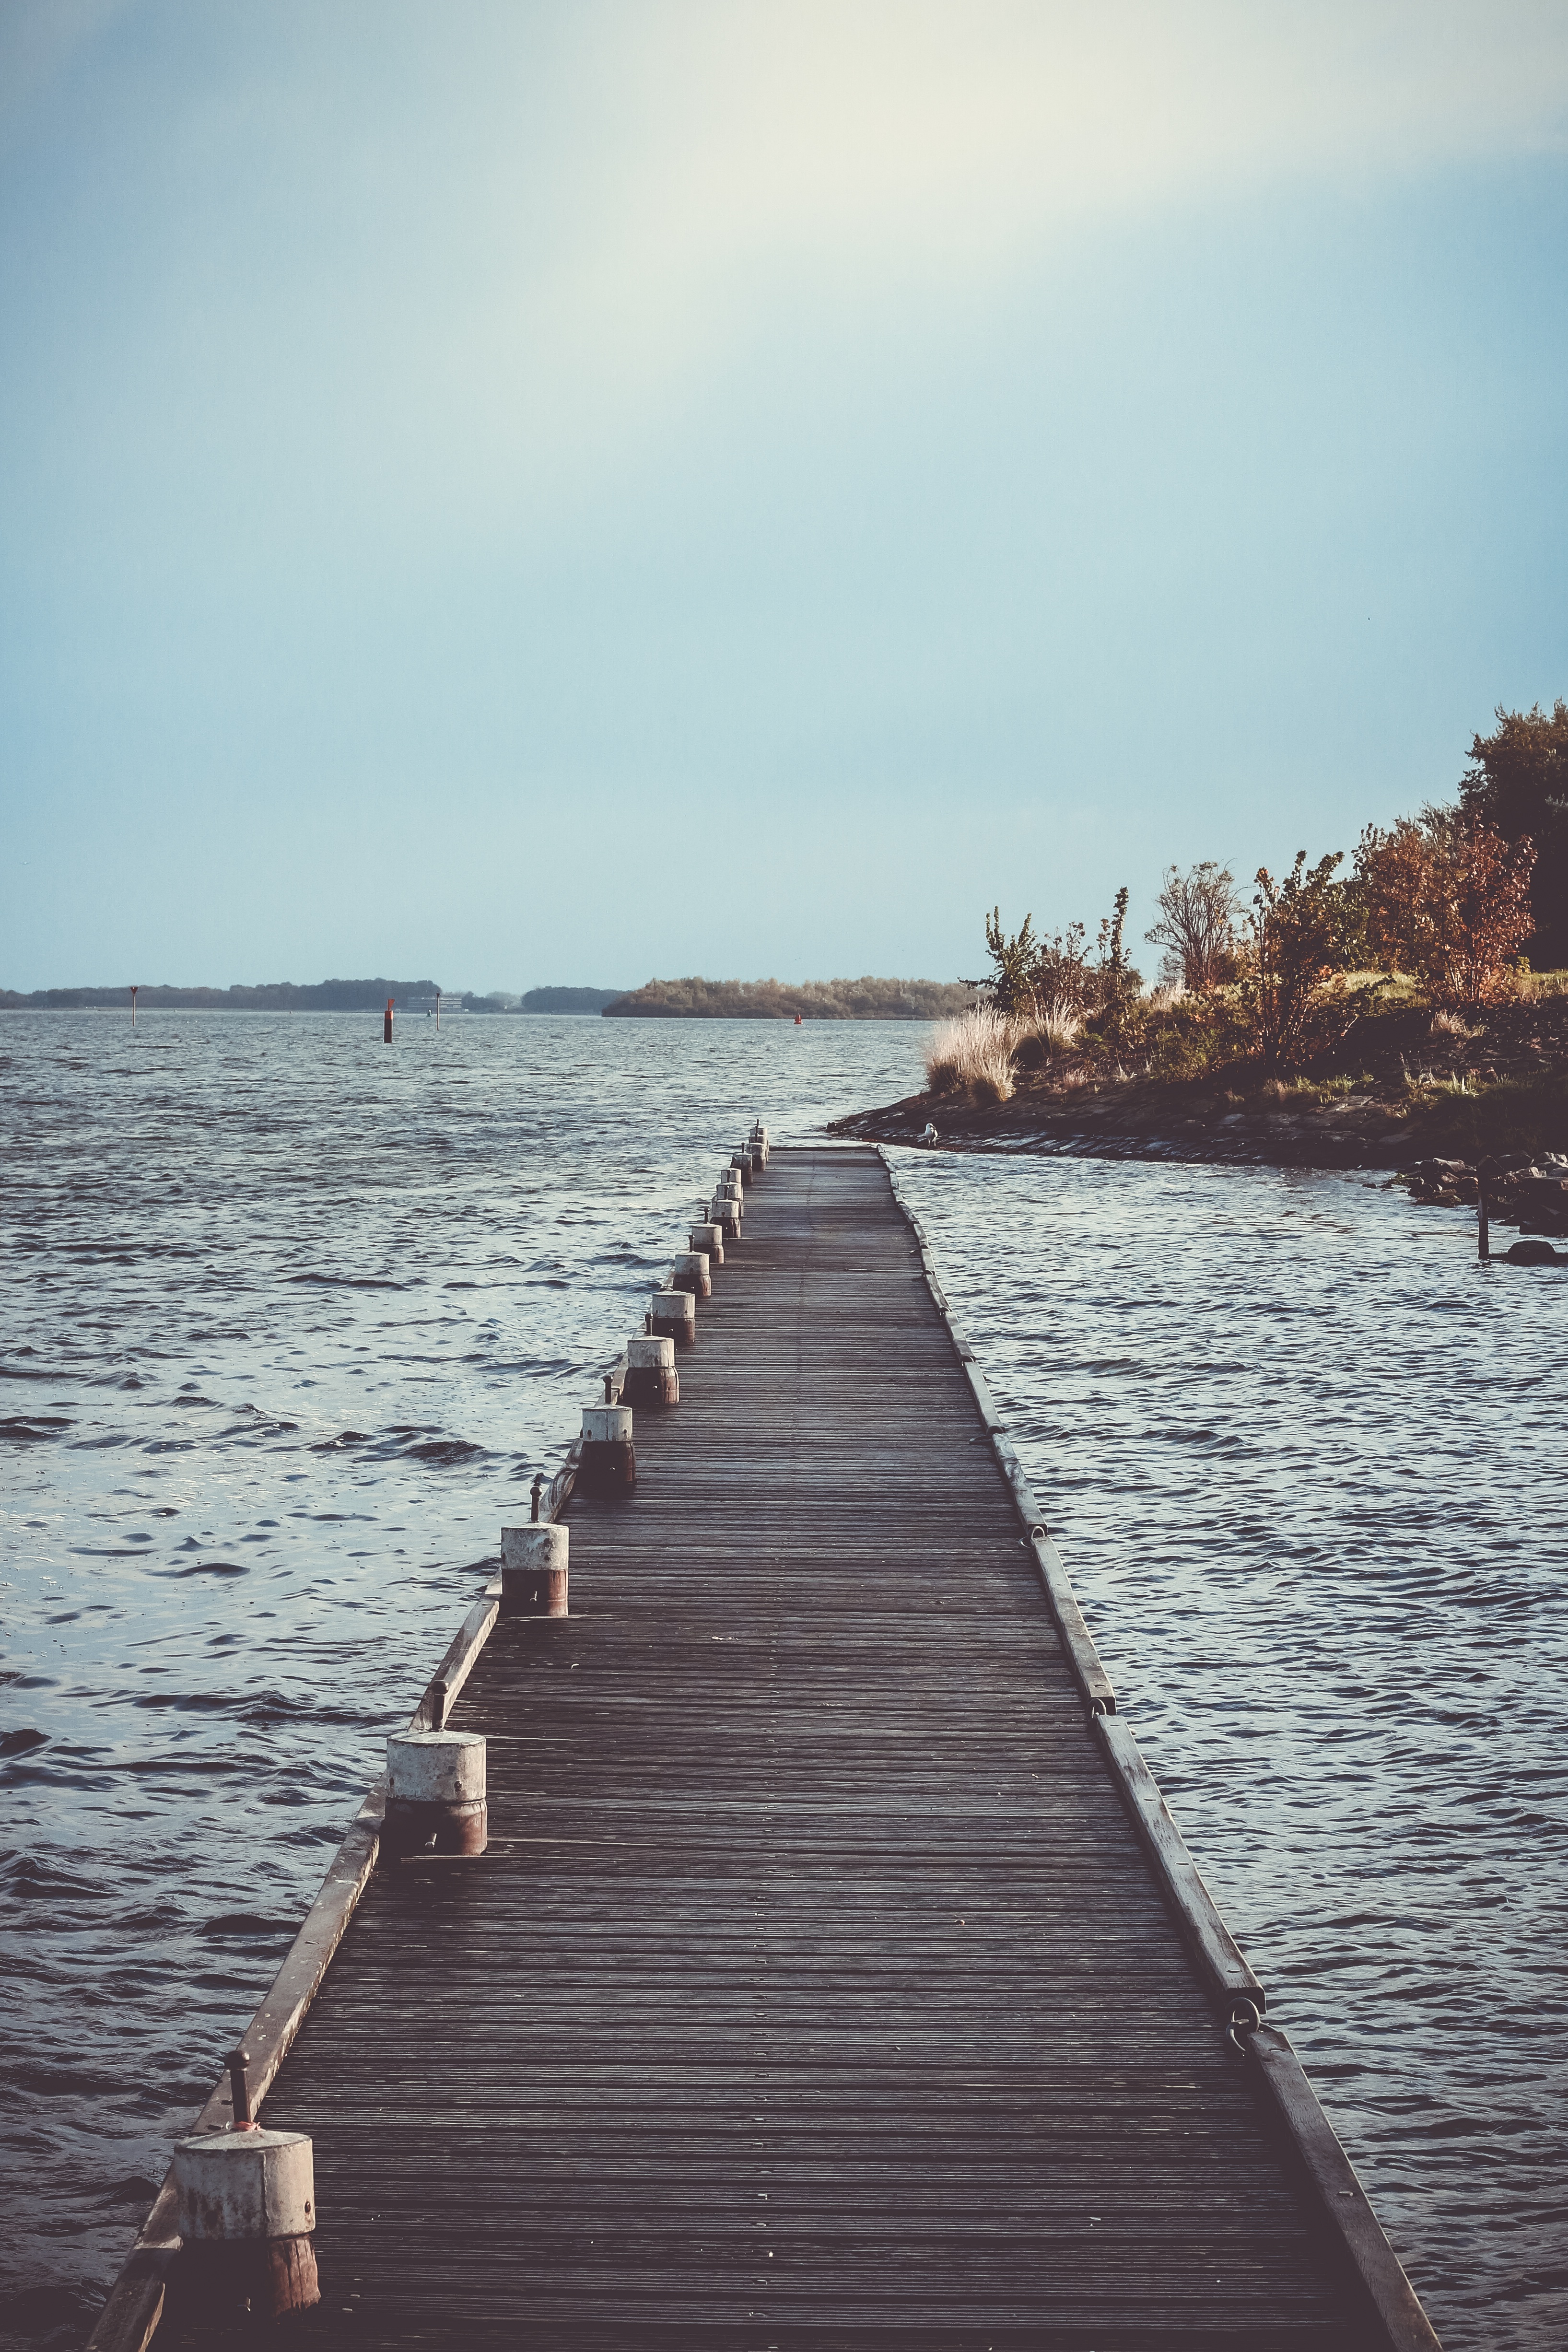
sea, coast, water, horizon, dock, boardwalk, sunlight, morning, shore, lake, pier, river, walkway, dusk, evening, reflection, vehicle, waterway, body of water